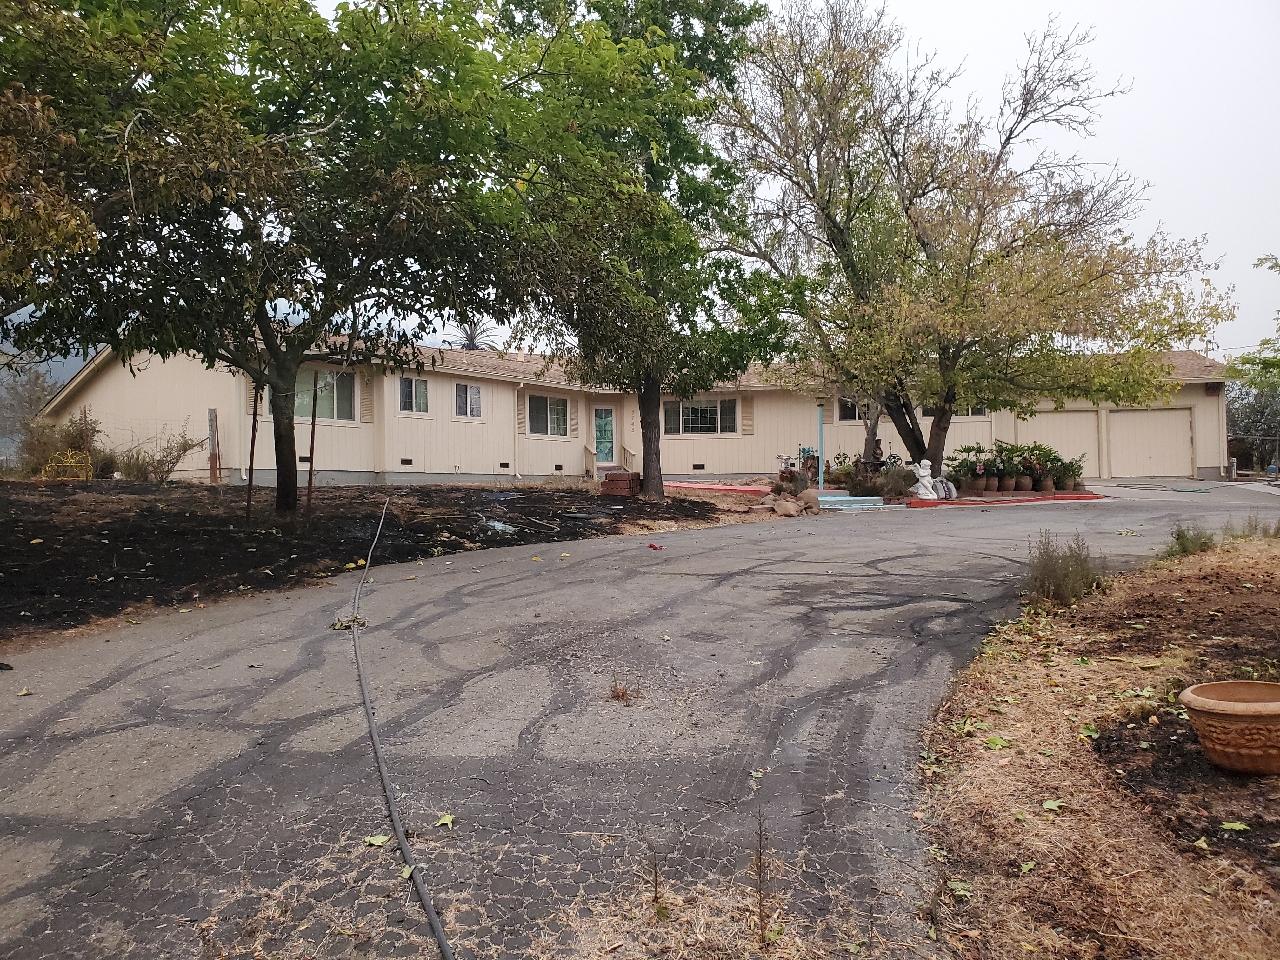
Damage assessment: no_damage